Grizzly Bear (band)

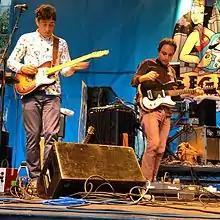
Grizzly Bear performing at the 2013 CBGB Festival in Times Square

In March 2012, Daniel Rossen released a solo EP, "Silent Hour/Golden Mile", consisting of tracks he had written for the band's forthcoming album, but were not used.